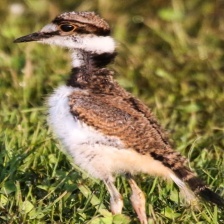
Species: KILLDEAR
Scientific name: CHARADRIUS VOCIFERUS